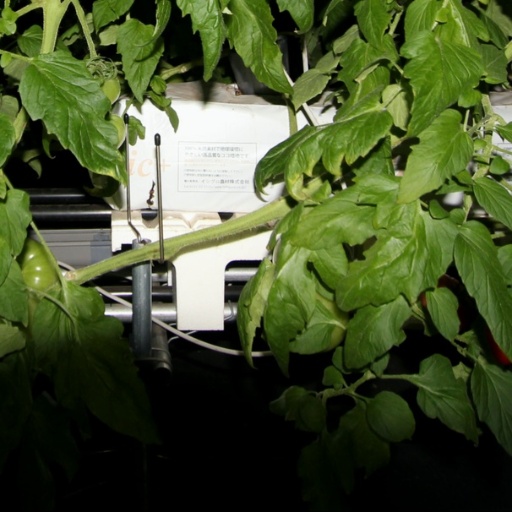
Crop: tomato